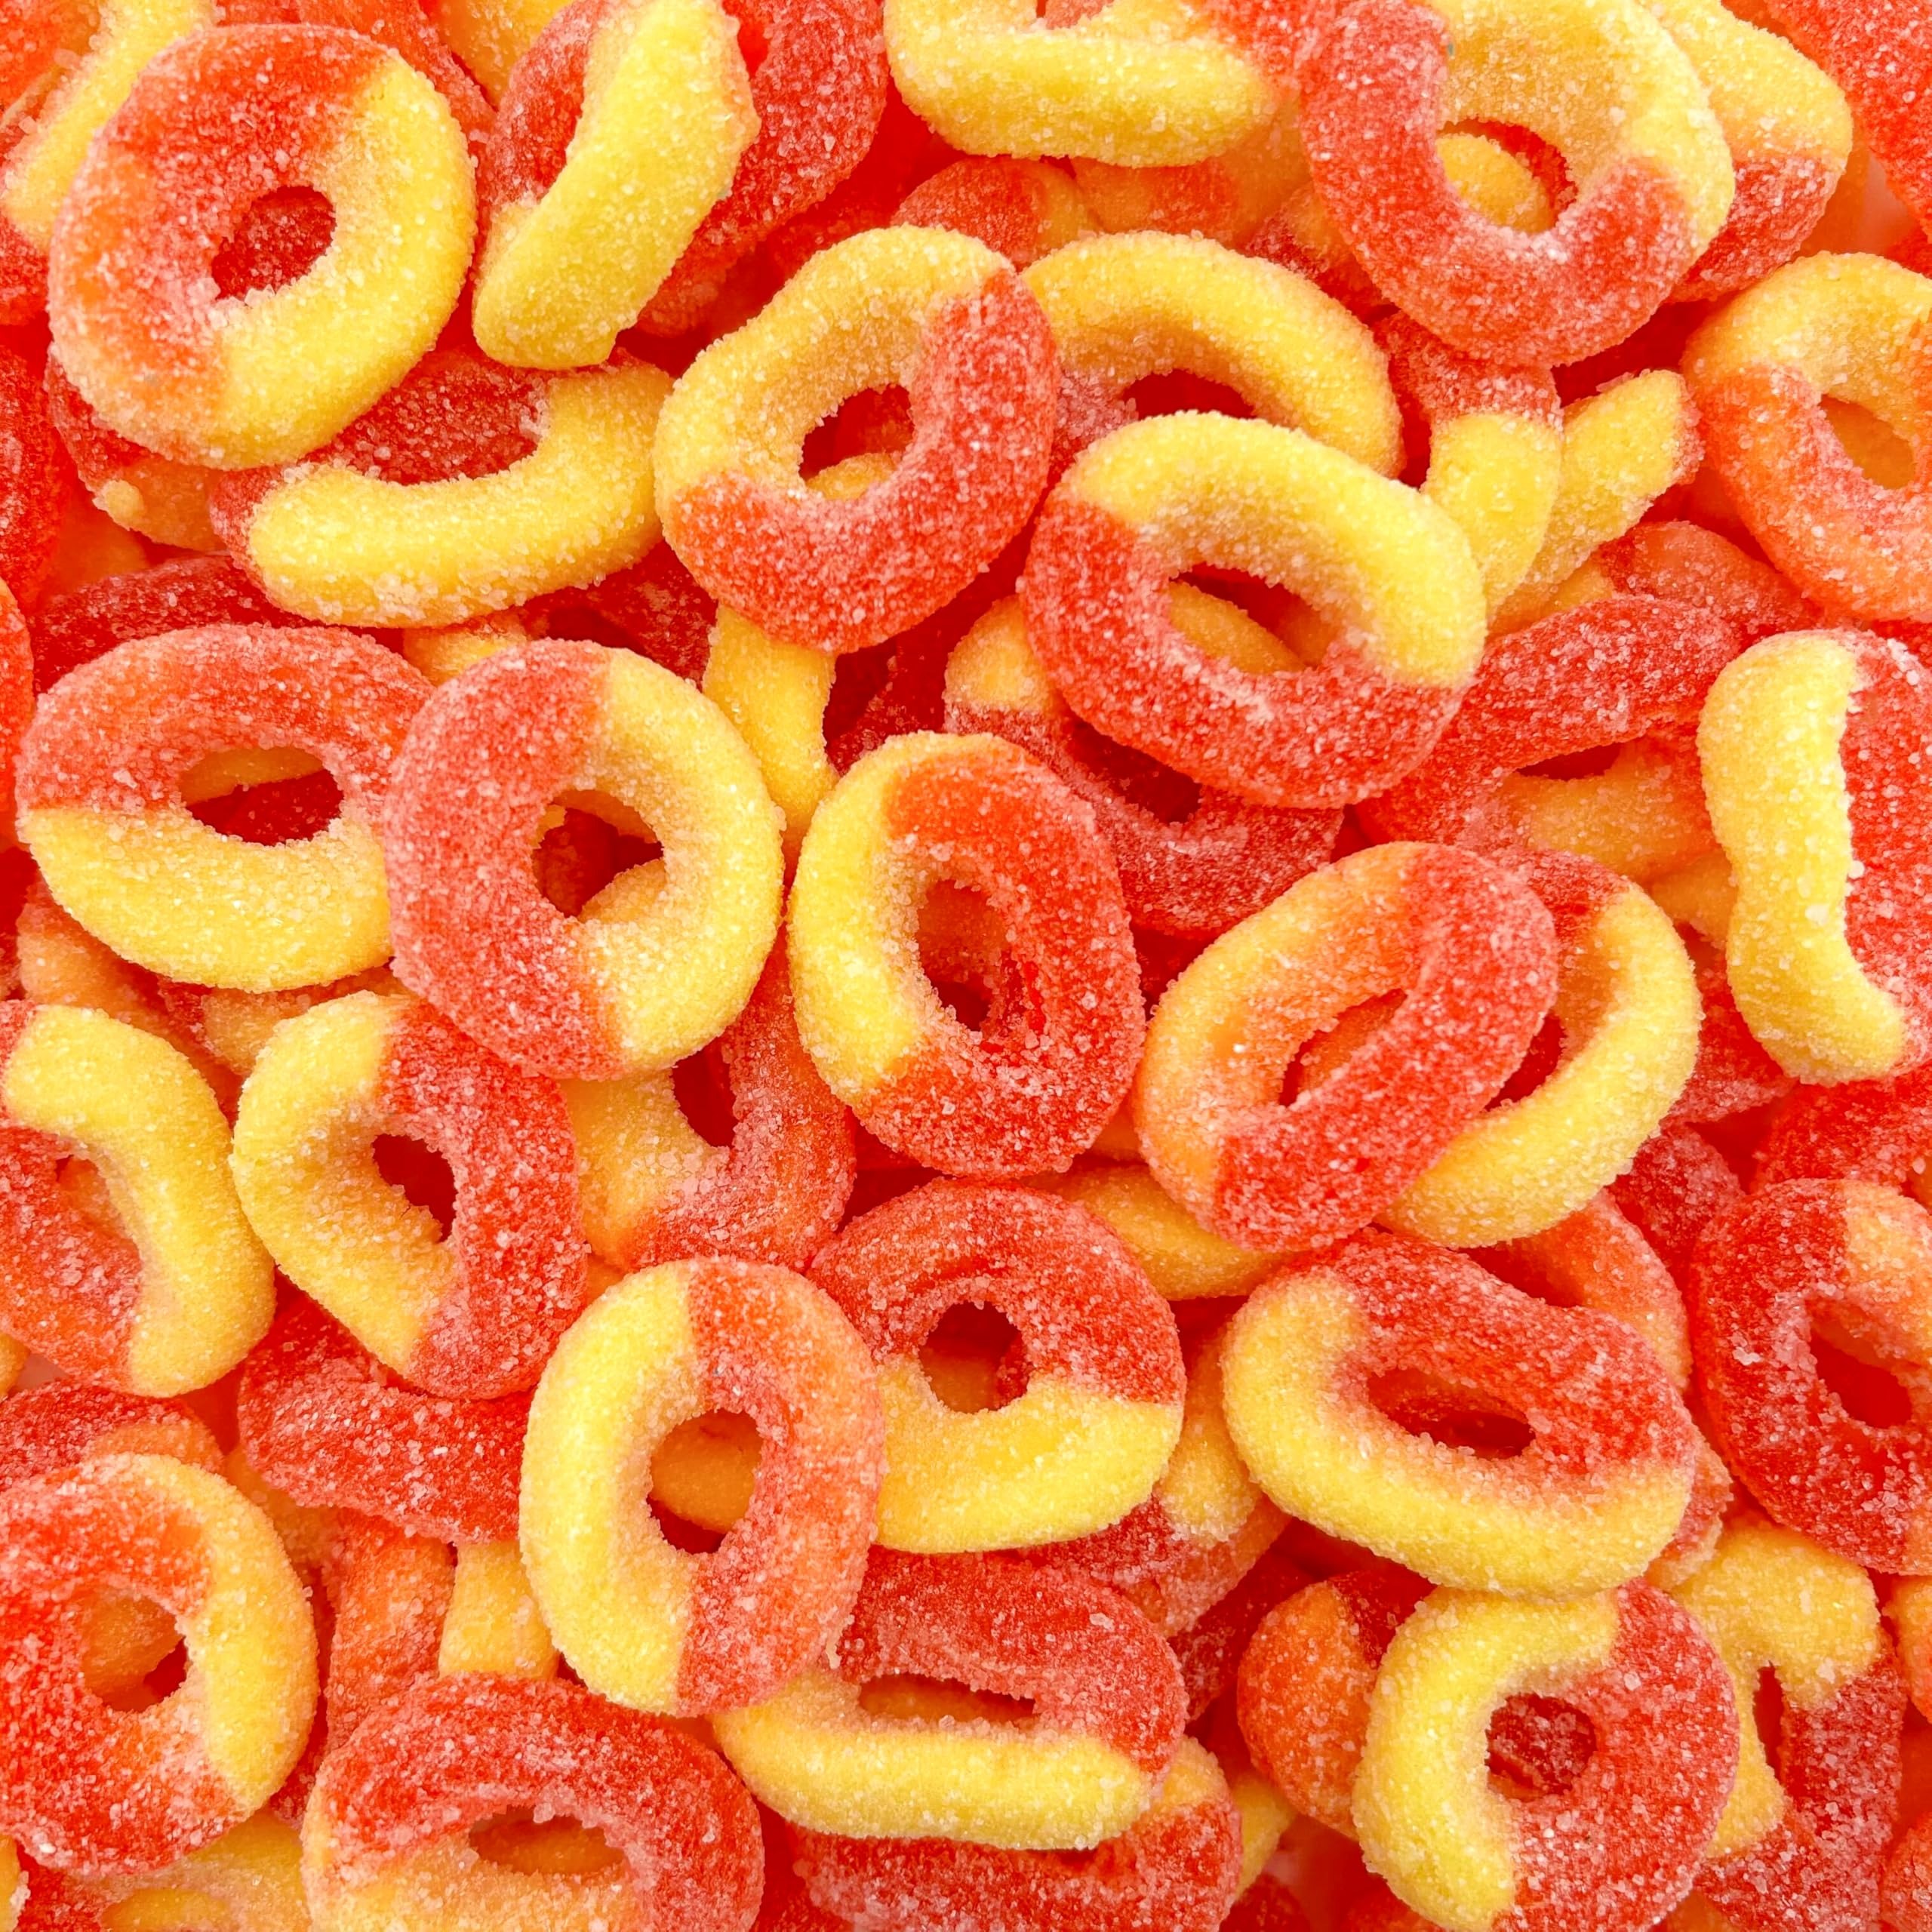
Item Name: Peach Rings Gummy Candy | 1 Pound Bag | Sour and Sweet Treats
Bullet Point 1: Contains approximately 50 pieces; 1-pound bag of Peach Rings Gummies
Bullet Point 2: Soft and chewy Peach Gummy Rings with traditional peach candy flavor and sugar dusting
Bullet Point 3: Their color combination and shimmering sour sugar coating make them an attractive addition to any party table
Bullet Point 4: Use these classic vibrant peach rings at family gatherings, birthday parties, baby showers, weddings, and other special occasions
Bullet Point 5: They will also wonderfully accompany your baking recipes, ice cream, or creamy dessert creations
Product Description: Peach Rings Gummy Candy, Sour and Sweet (1 Pound Bag)
Value: 16.0
Unit: Ounce

Price: 17